Sindères

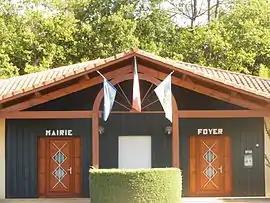
Town hall

Sindères is a former commune in the Landes department in Nouvelle-Aquitaine in southwestern France. On 1 January 2019, it was merged into the new commune Morcenx-la-Nouvelle.